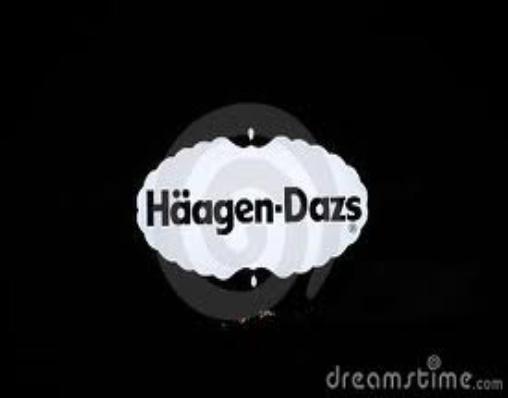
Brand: haagen-dazs
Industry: Food